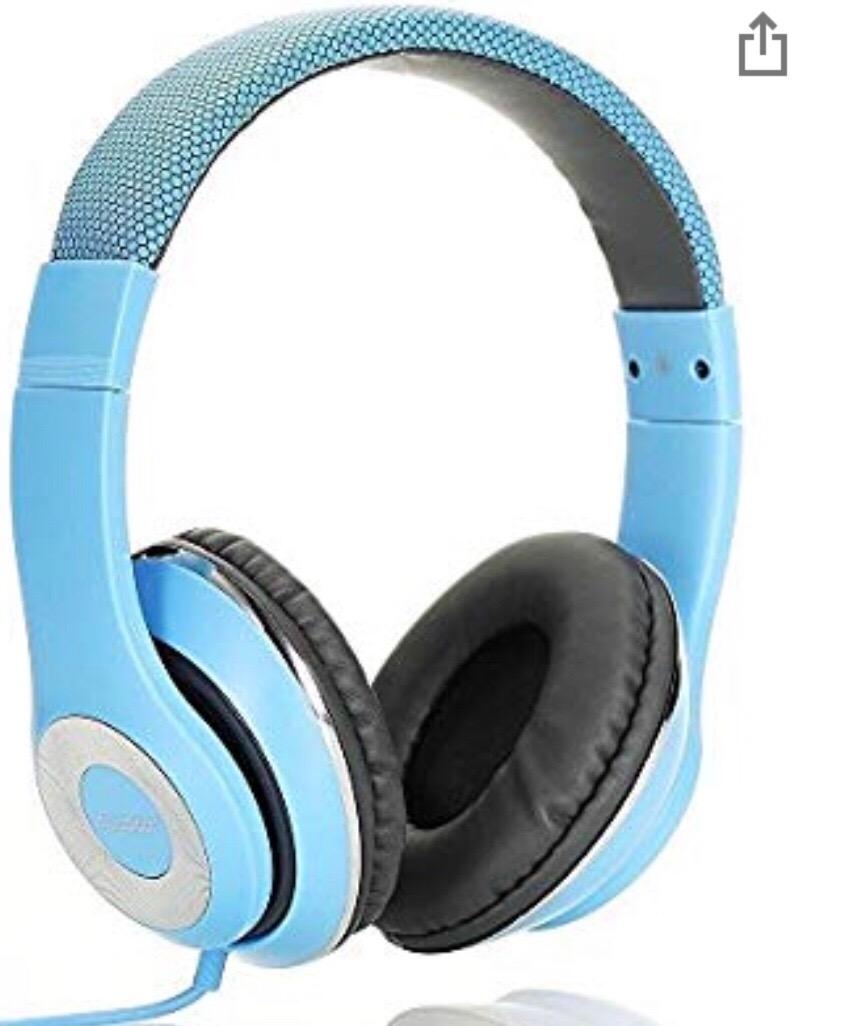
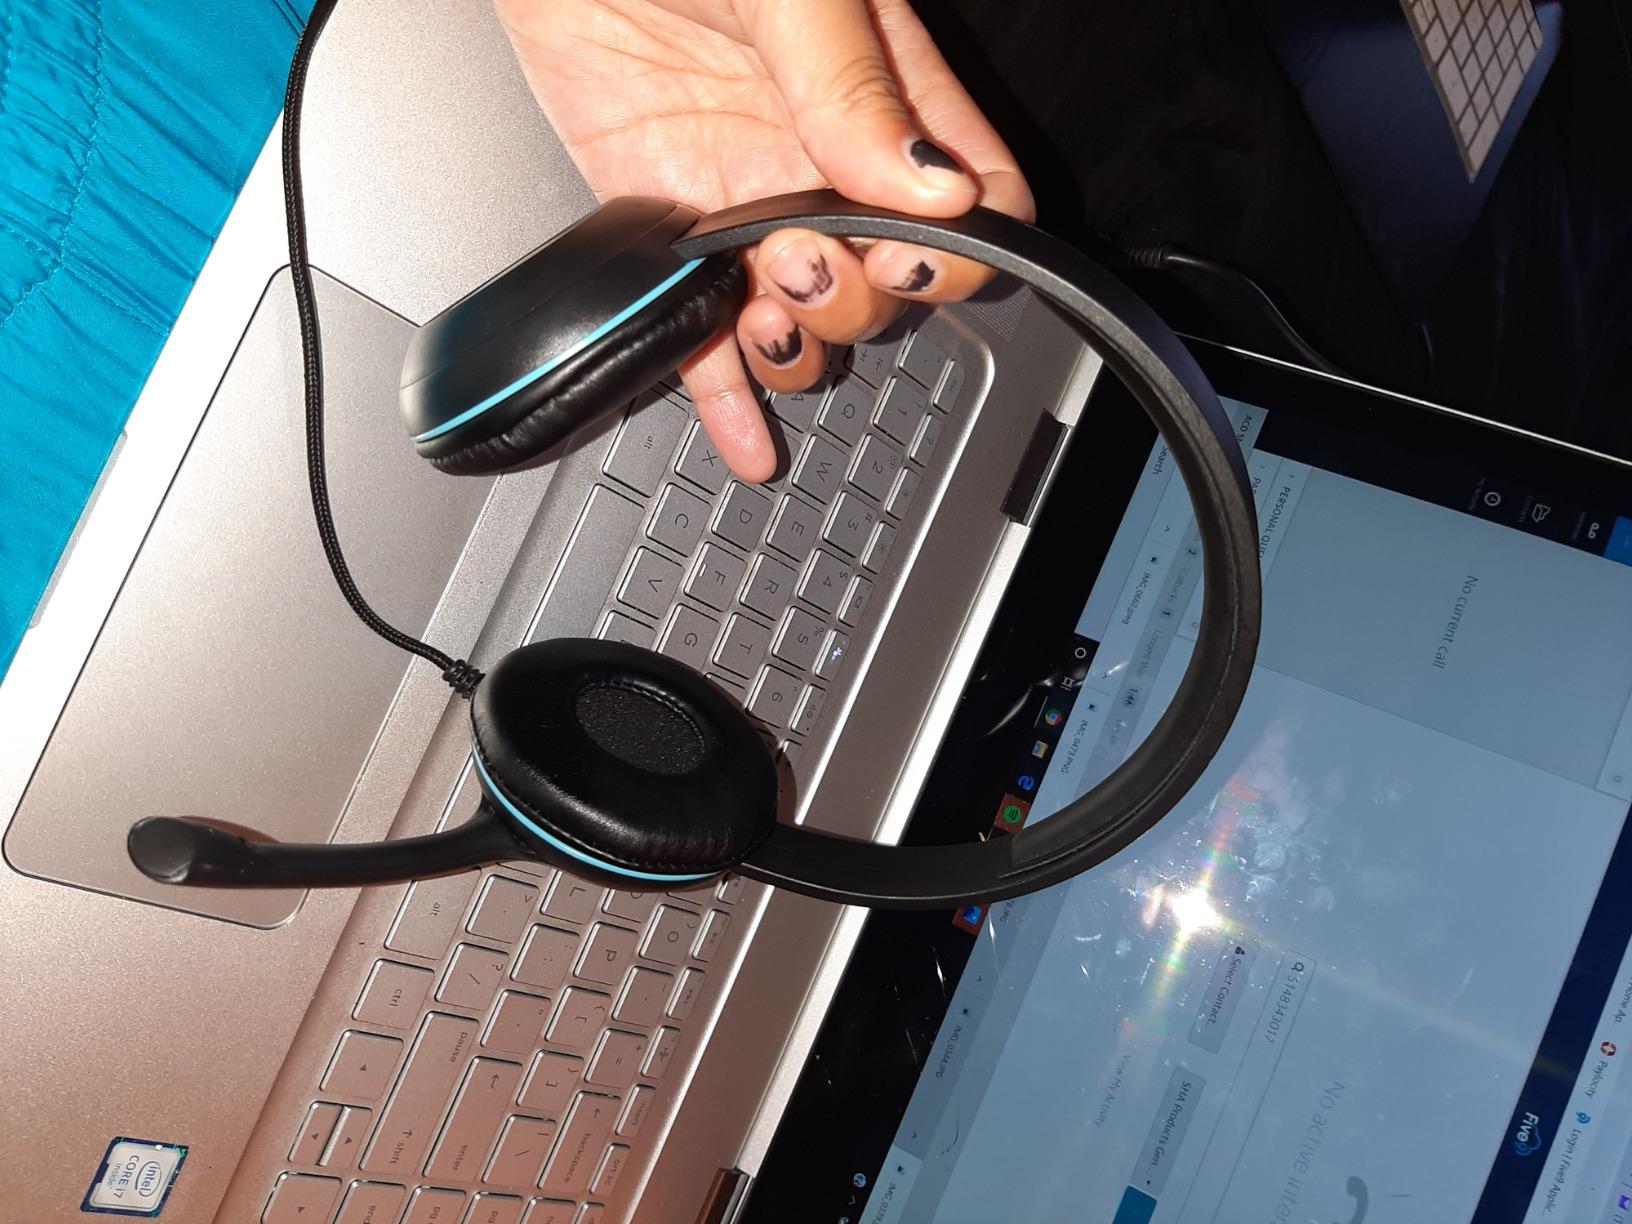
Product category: headphones
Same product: no